George Little (American football coach)

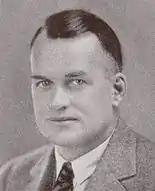
Little from the 1925 "Michiganensian"

In May 1922, Little was hired by the University of Michigan as assistant athletic director and assistant football coach. Little was the top assistant under Fielding H. Yost for the 1922 and 1923 seasons before being named head coach for the 1924 season. That year, he compiled a record of 6–2. Little and the Wolverines shut out their opponents in five of the six victories.